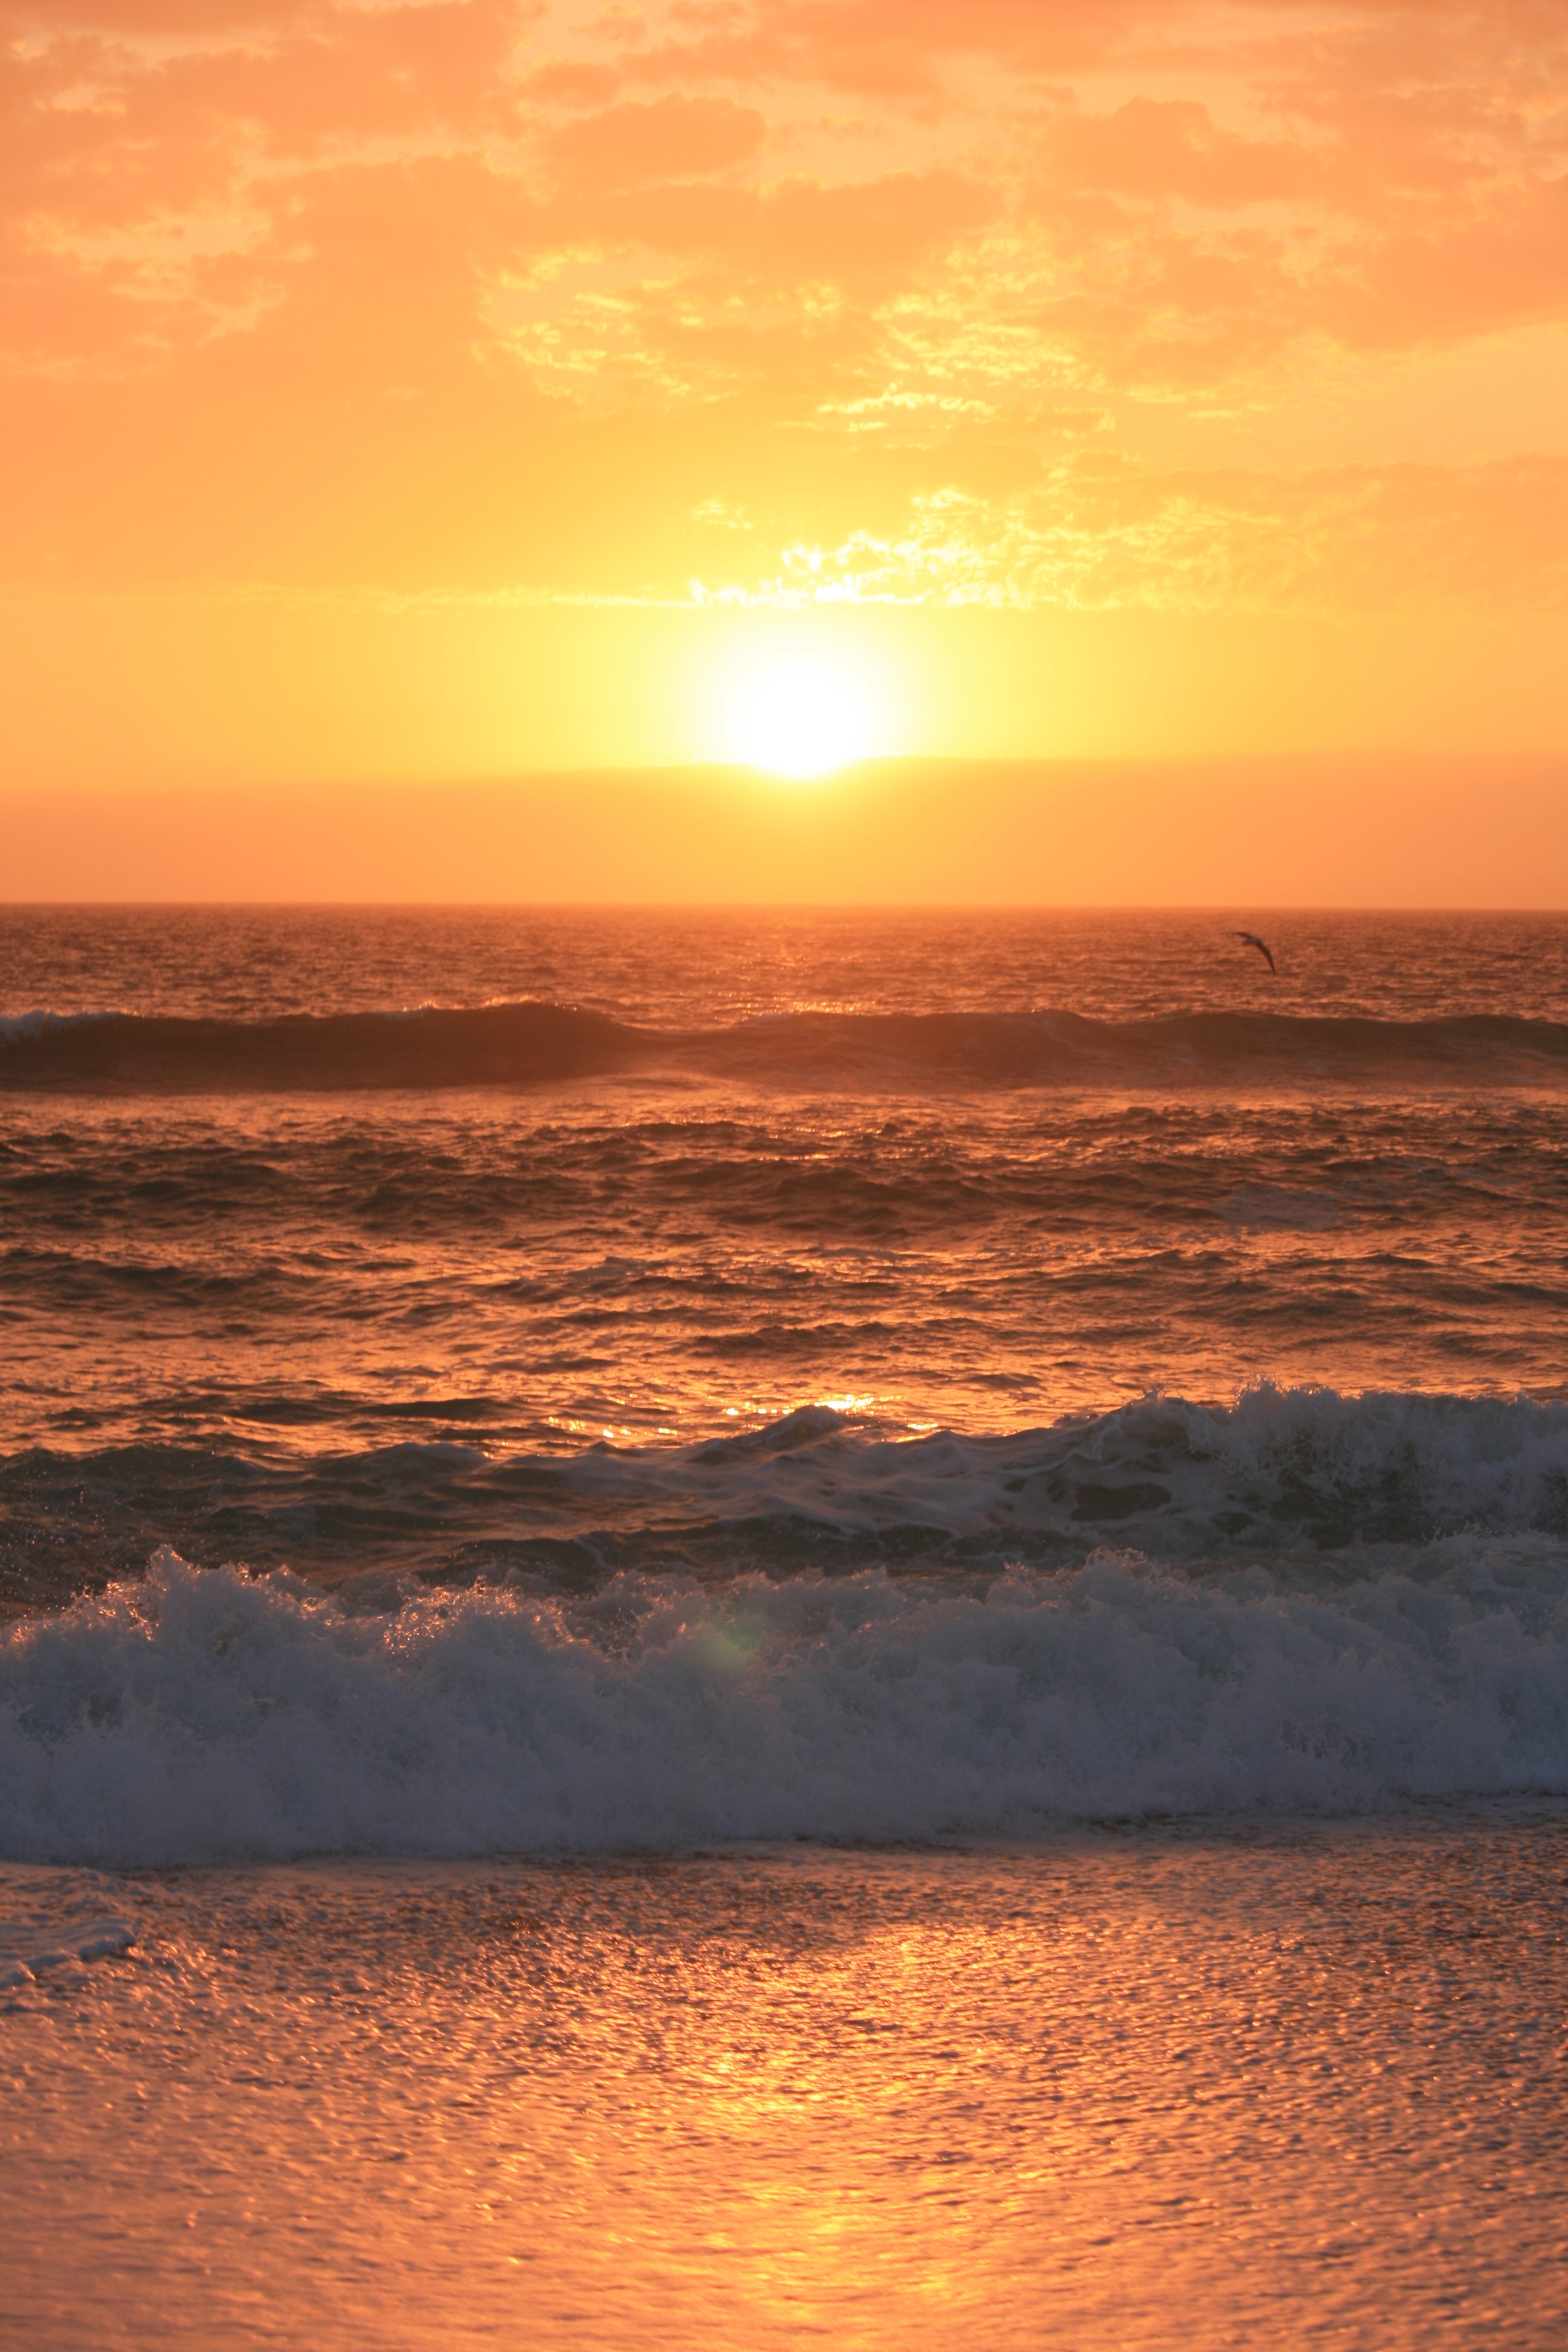
beach, sea, coast, ocean, horizon, cloud, sky, sun, sunrise, sunset, sunlight, morning, shore, wave, dawn, atmosphere, dusk, evening, reflection, body of water, afterglow, wind wave, red sky at morning